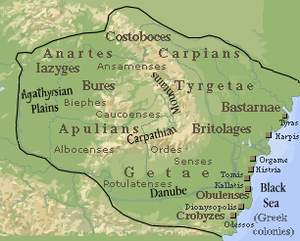
Burebista est un chef dace qui règne de 82 av. J.-C. à 44 av. J.-C..
La Dacie est, dans l’Antiquité, un territoire de la région des Carpates, du bas-Danube et du littoral pontique occidental, correspondant approximativement aux actuelles Roumanie, Moldavie et aux régions adjacentes. Le mot Dacie vient du nom romain de ses occupants principaux, les Daces, qui sont très proches des Thraces. Il a servi aussi à dénommer la marque d'automobiles roumaines Dacia et la roche volcanique Dacite.